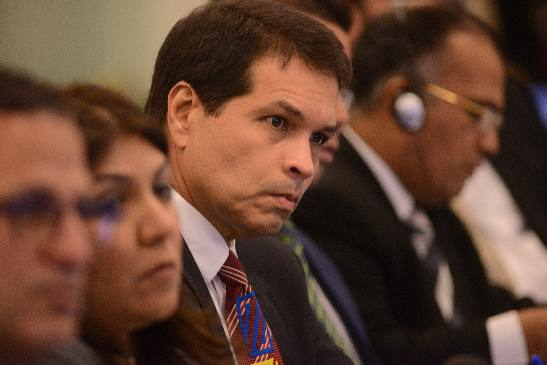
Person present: Yes